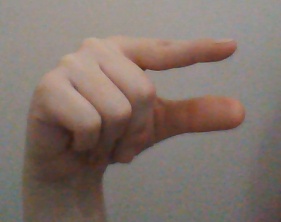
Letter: dal